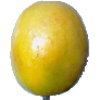
Label: maracuja